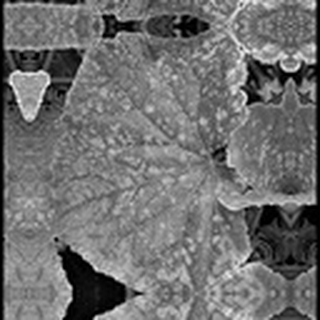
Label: cotton_powdery_mildew